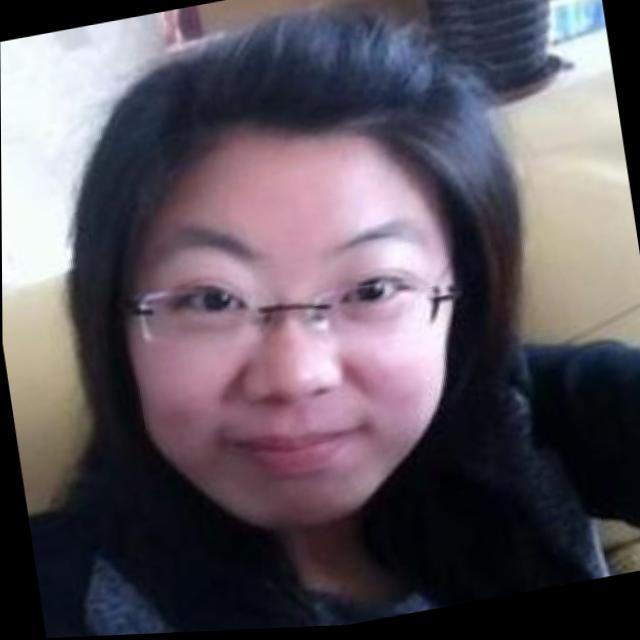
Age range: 21-44